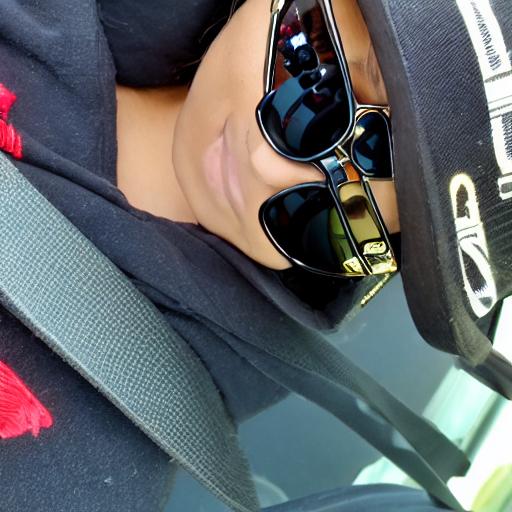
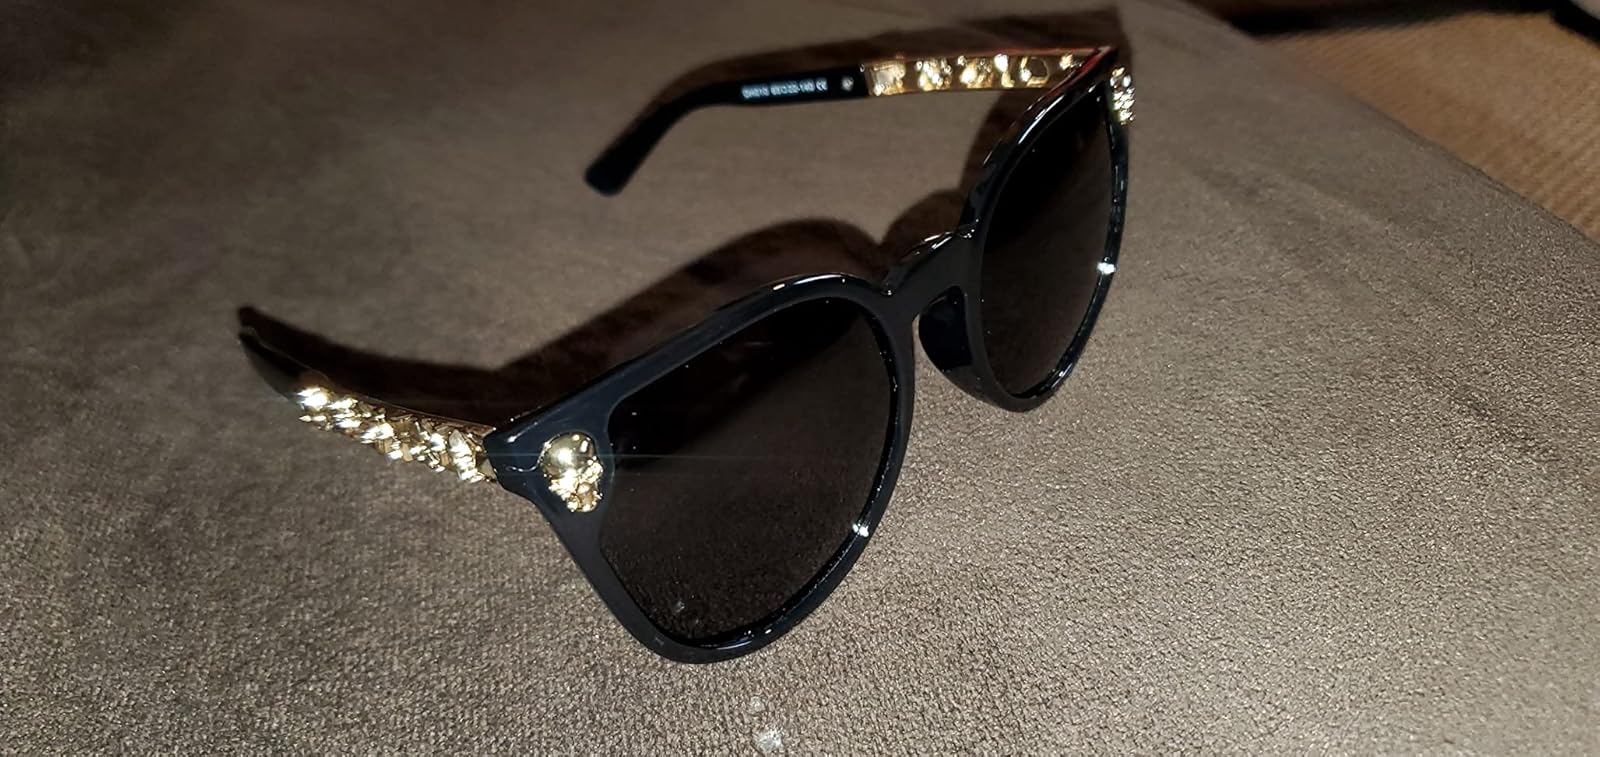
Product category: accessories_sunglasses
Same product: no